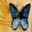
Label: butterfly